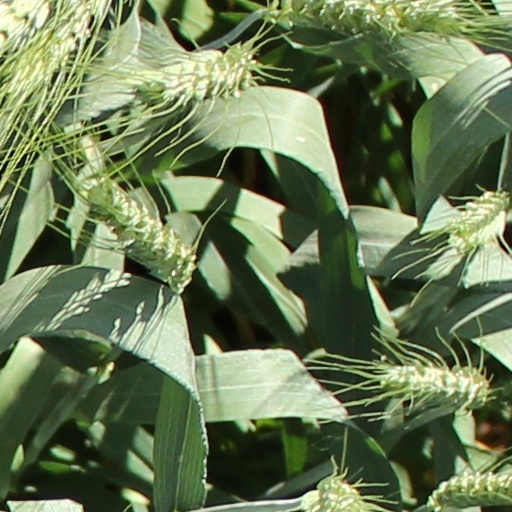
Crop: wheat